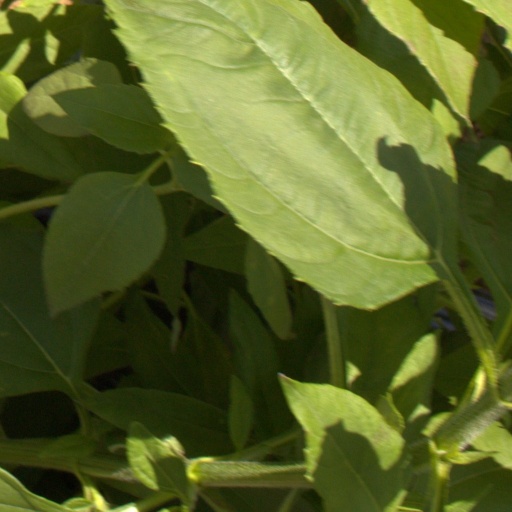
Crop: Jerusalem artichoke